Peter Martins

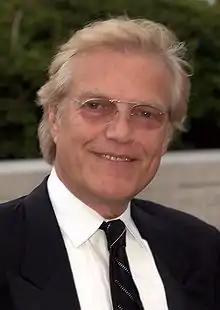
Martins at the opening night of the 2009 Metropolitan Opera

Peter Martins (born 27 October 1946) is a Danish former ballet dancer and choreographer. Martins was a principal dancer with the Royal Danish Ballet and with the New York City Ballet, where he joined George Balanchine, Jerome Robbins, and John Taras as balletmaster in 1981. He retired from dancing in 1983, having achieved the rank of danseur noble, becoming Co-Ballet Master-In-Chief with Robbins. From 1990 until January 2018, he was responsible for artistic leadership of City Ballet.